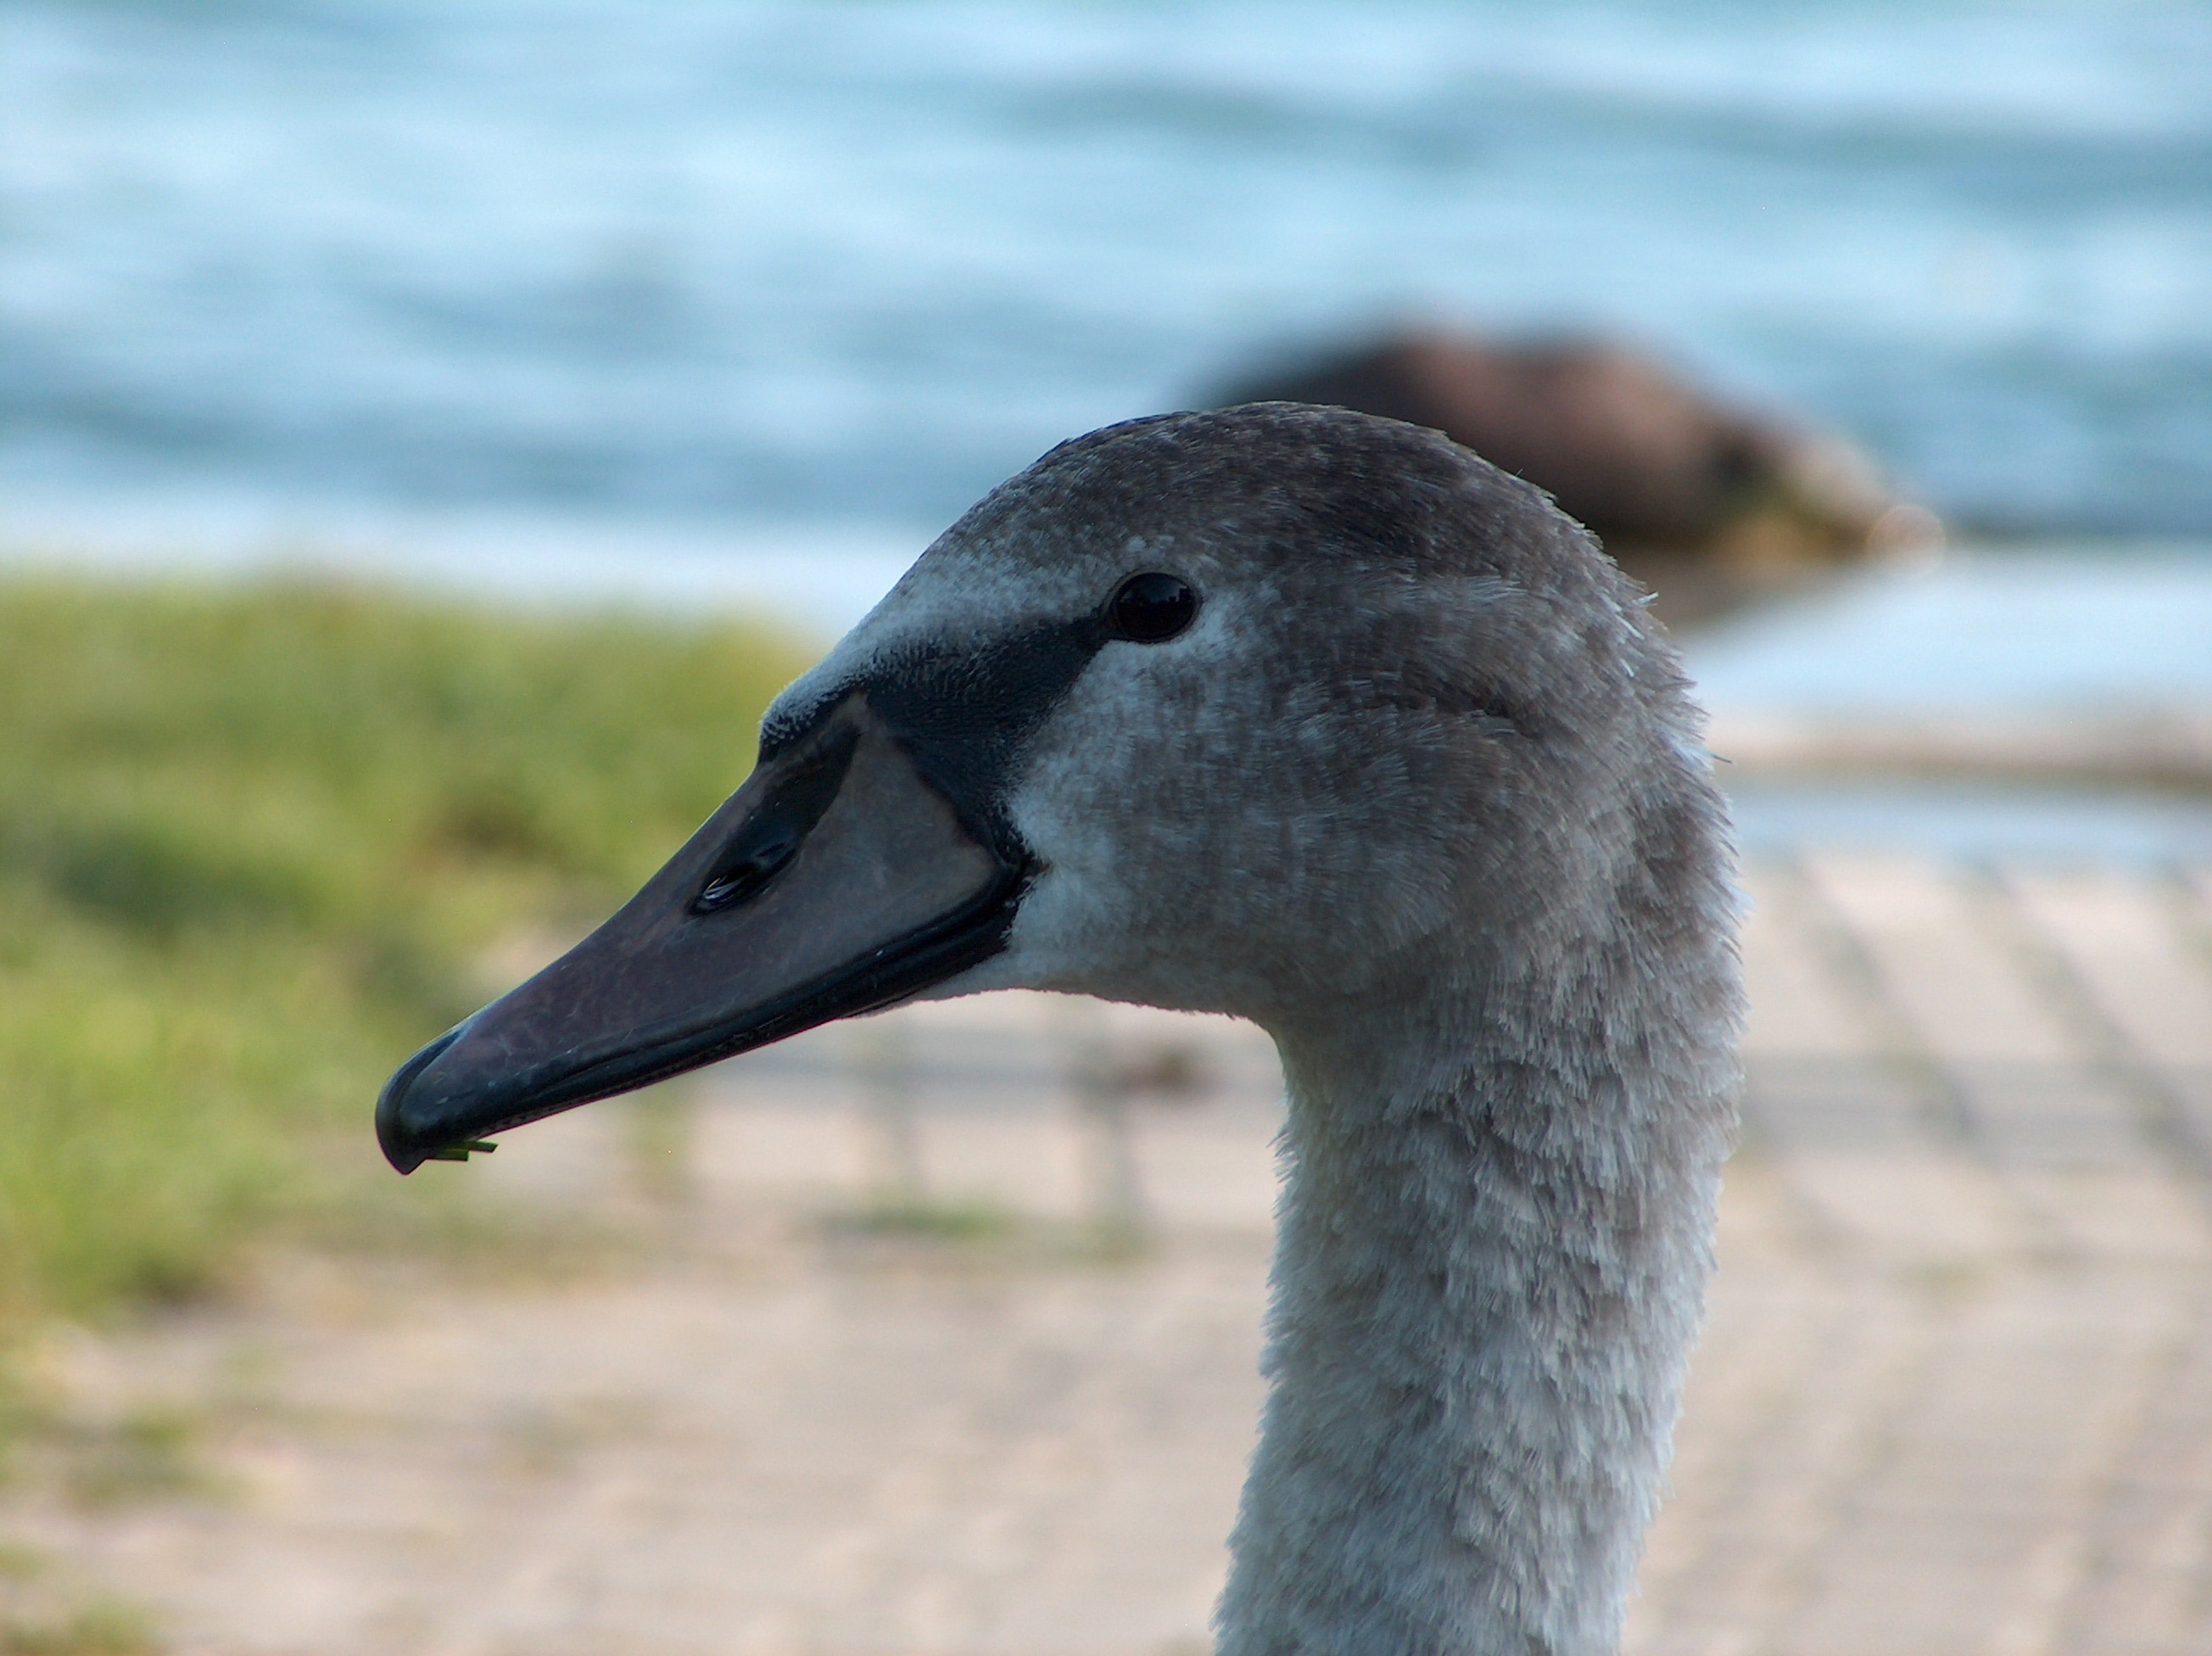
water, nature, bird, lake, animal, wildlife, beak, fauna, close up, birds, swan, goose, vertebrate, feathered, waterfowl, water bird, lake balaton, llatportr, the swan, ducks geese and swans